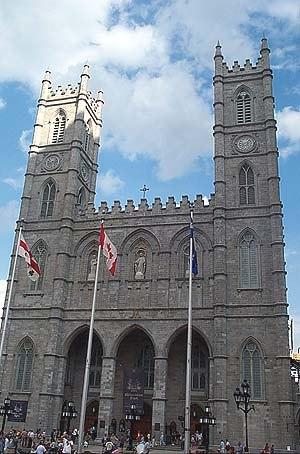
"En décembre 1881, lors d'une visite à Montréal, Mark Twain déclarait : ""C'est la première fois que je suis dans une ville où il serait impossible de lancer une brique sans briser la fenêtre d'une église"".